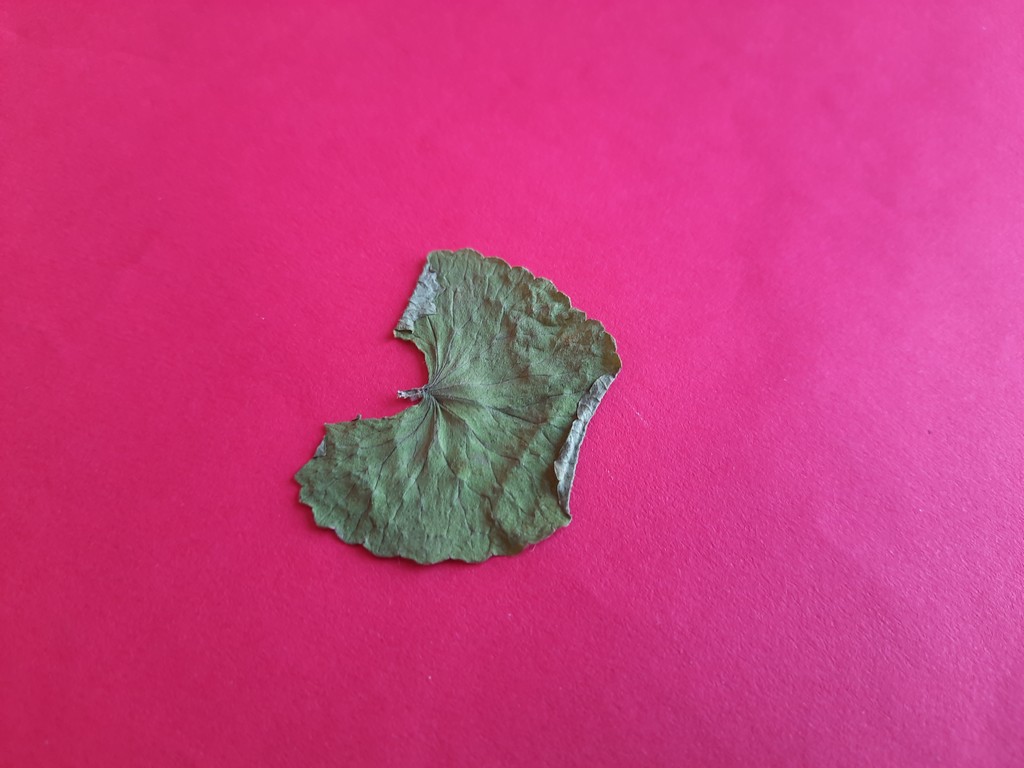
Label: Dried